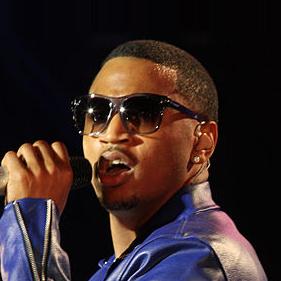
Age: 27